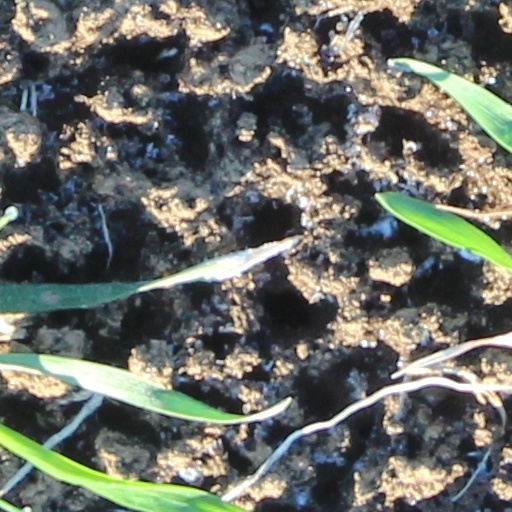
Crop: wheat